Simon Carmiggelt

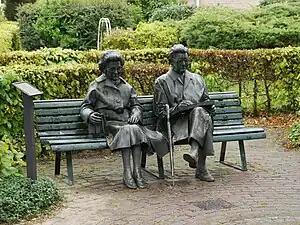
Statue of Simon Carmiggelt with his wife Tiny on a park bench in De Steeg

In 1977 Carmiggelt started an affair with author Renate Rubinstein. She wrote a book about this, titled "Mijn beter ik" (My better self), which was published when both she and Simon had died. Carmiggelt's last Kronkel was published in 1983. On 30 November 1987 he died of a heart attack. A year after his death, a statue of Carmiggelt (made by Kees Verkade) was placed near his former house in Amsterdam and one of him and his wife on a park bench near his summer house in De Steeg (Rheden). This last statue was stolen in the weekend of 21 January 2012. It was retrieved on 25 January, sawn into many pieces. Three men have been arrested in relation to this event; the motive is still unclear. The statue was pieced together by the sculptor Wik Kuijl and then re-unveiled in its original site on 23 January 2013.